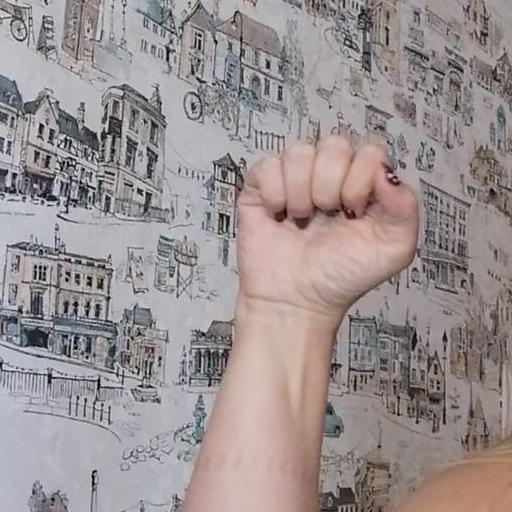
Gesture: fist